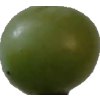
Label: grape